National Anthem of Colombia

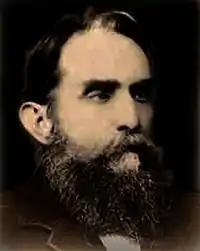
Rafael Núñez,

Initially, Síndici refused to compose the song, despite Torres's insistence. He finally managed to convince himself, through his wife Justina Jannaut. Prior to that, Síndici had demanded that José Domingo Torres look for the author of the poem so that he would adjust the verses according to the necessary arrangement for a melody and give them a national connotation.